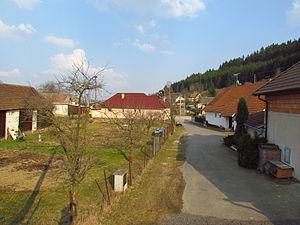
Pokojovice est une commune du district de Třebíč, dans la région de Vysočina, en République tchèque. Sa population s'élevait à 108 habitants en 2019.